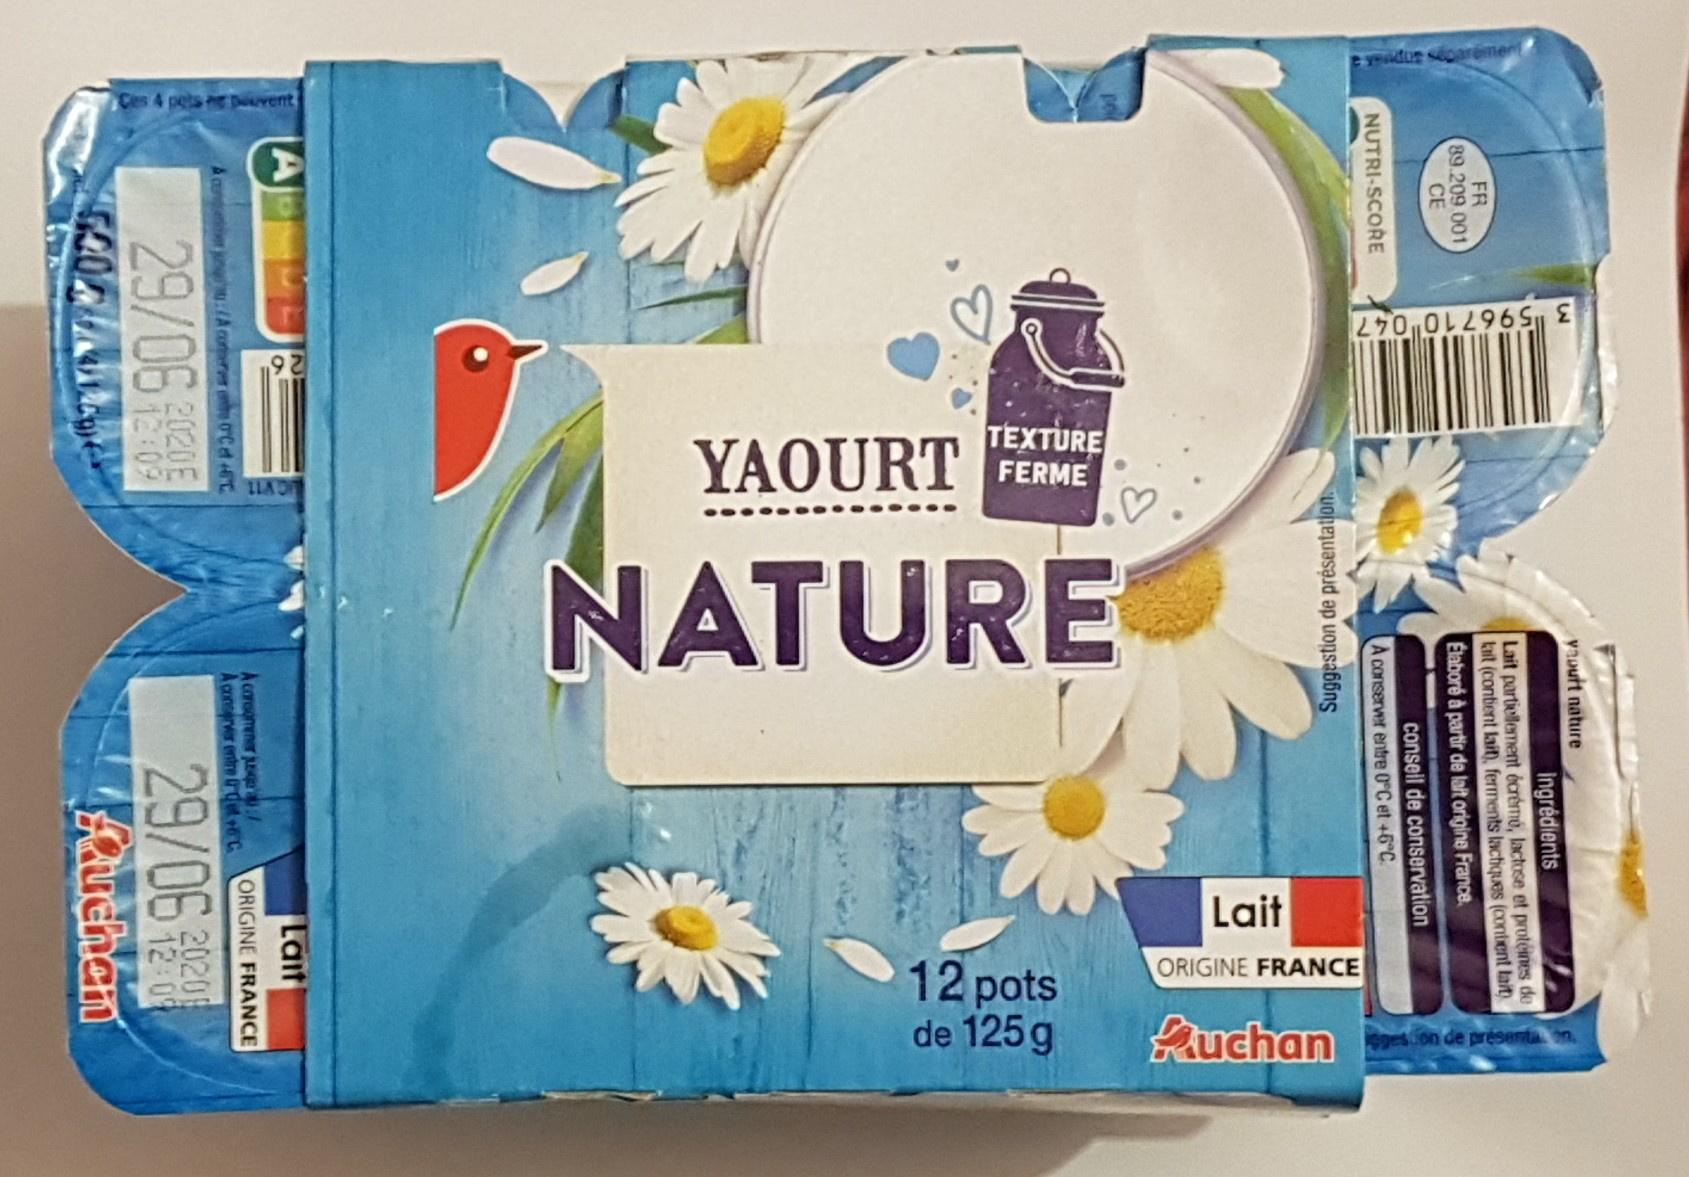
Nutri-Score label: nutriscore-a